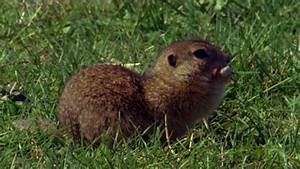
Label: scoiattolo